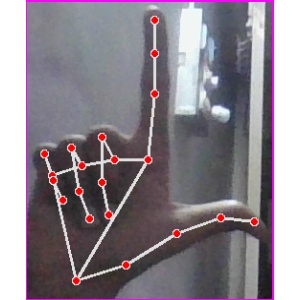
अक्षर: ल